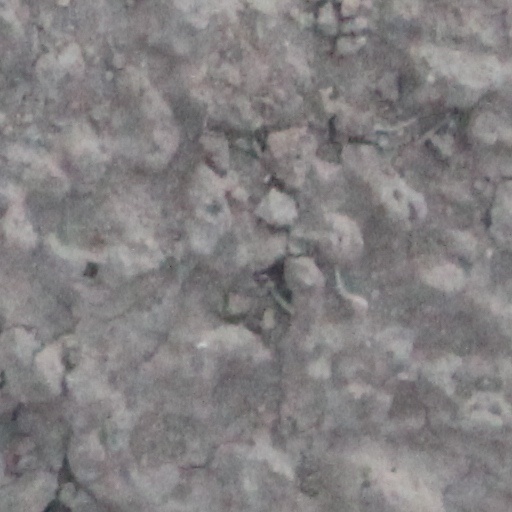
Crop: wheat